Strongheart

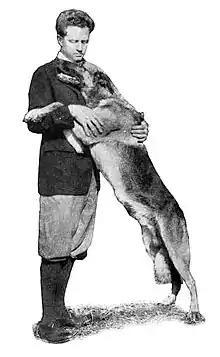
Laurence Trimble and Strongheart (1921)

Born October 1, 1917, Etzel von Oeringen was a male German Shepherd dog bred by a private breeder, Robert Niedhardt of Quedlinburg, Germany. Etzel was trained in Berlin as a police dog and served in the German Red Cross during World War I. His owner was left in poverty after the war, and was unable to even support the dog. Concerned that Etzel would end up in less humane hands, he declined larger offers and instead sent the dog to a friend who operated a reputable kennel in White Plains, New York. At age three, Etzel was brought to the United States to be sold.